Cristine Rose

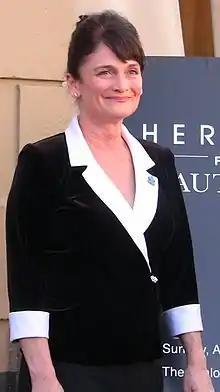
Rose at "Heroes for Autism" event, Hollywood, California, April 19, 2009

Cristine Rose is an American actress. She is best known for her role as Angela Petrelli on the hit NBC science fiction drama "Heroes".